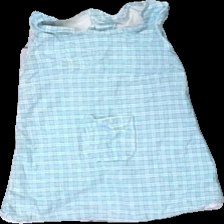
View: front
Type: Top
Category: Children
Brand: Missing
Colors: Turquoise, White
Material: 100% cott
Pattern: Checkered print
Cut: Regular
Season: All
Stains: Major
Price range: <50
Recommended usage: Export